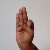
The image shows a hand gesture representing the letter 'F' in Indian Sign Language.